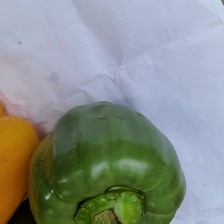
Label: capsicum